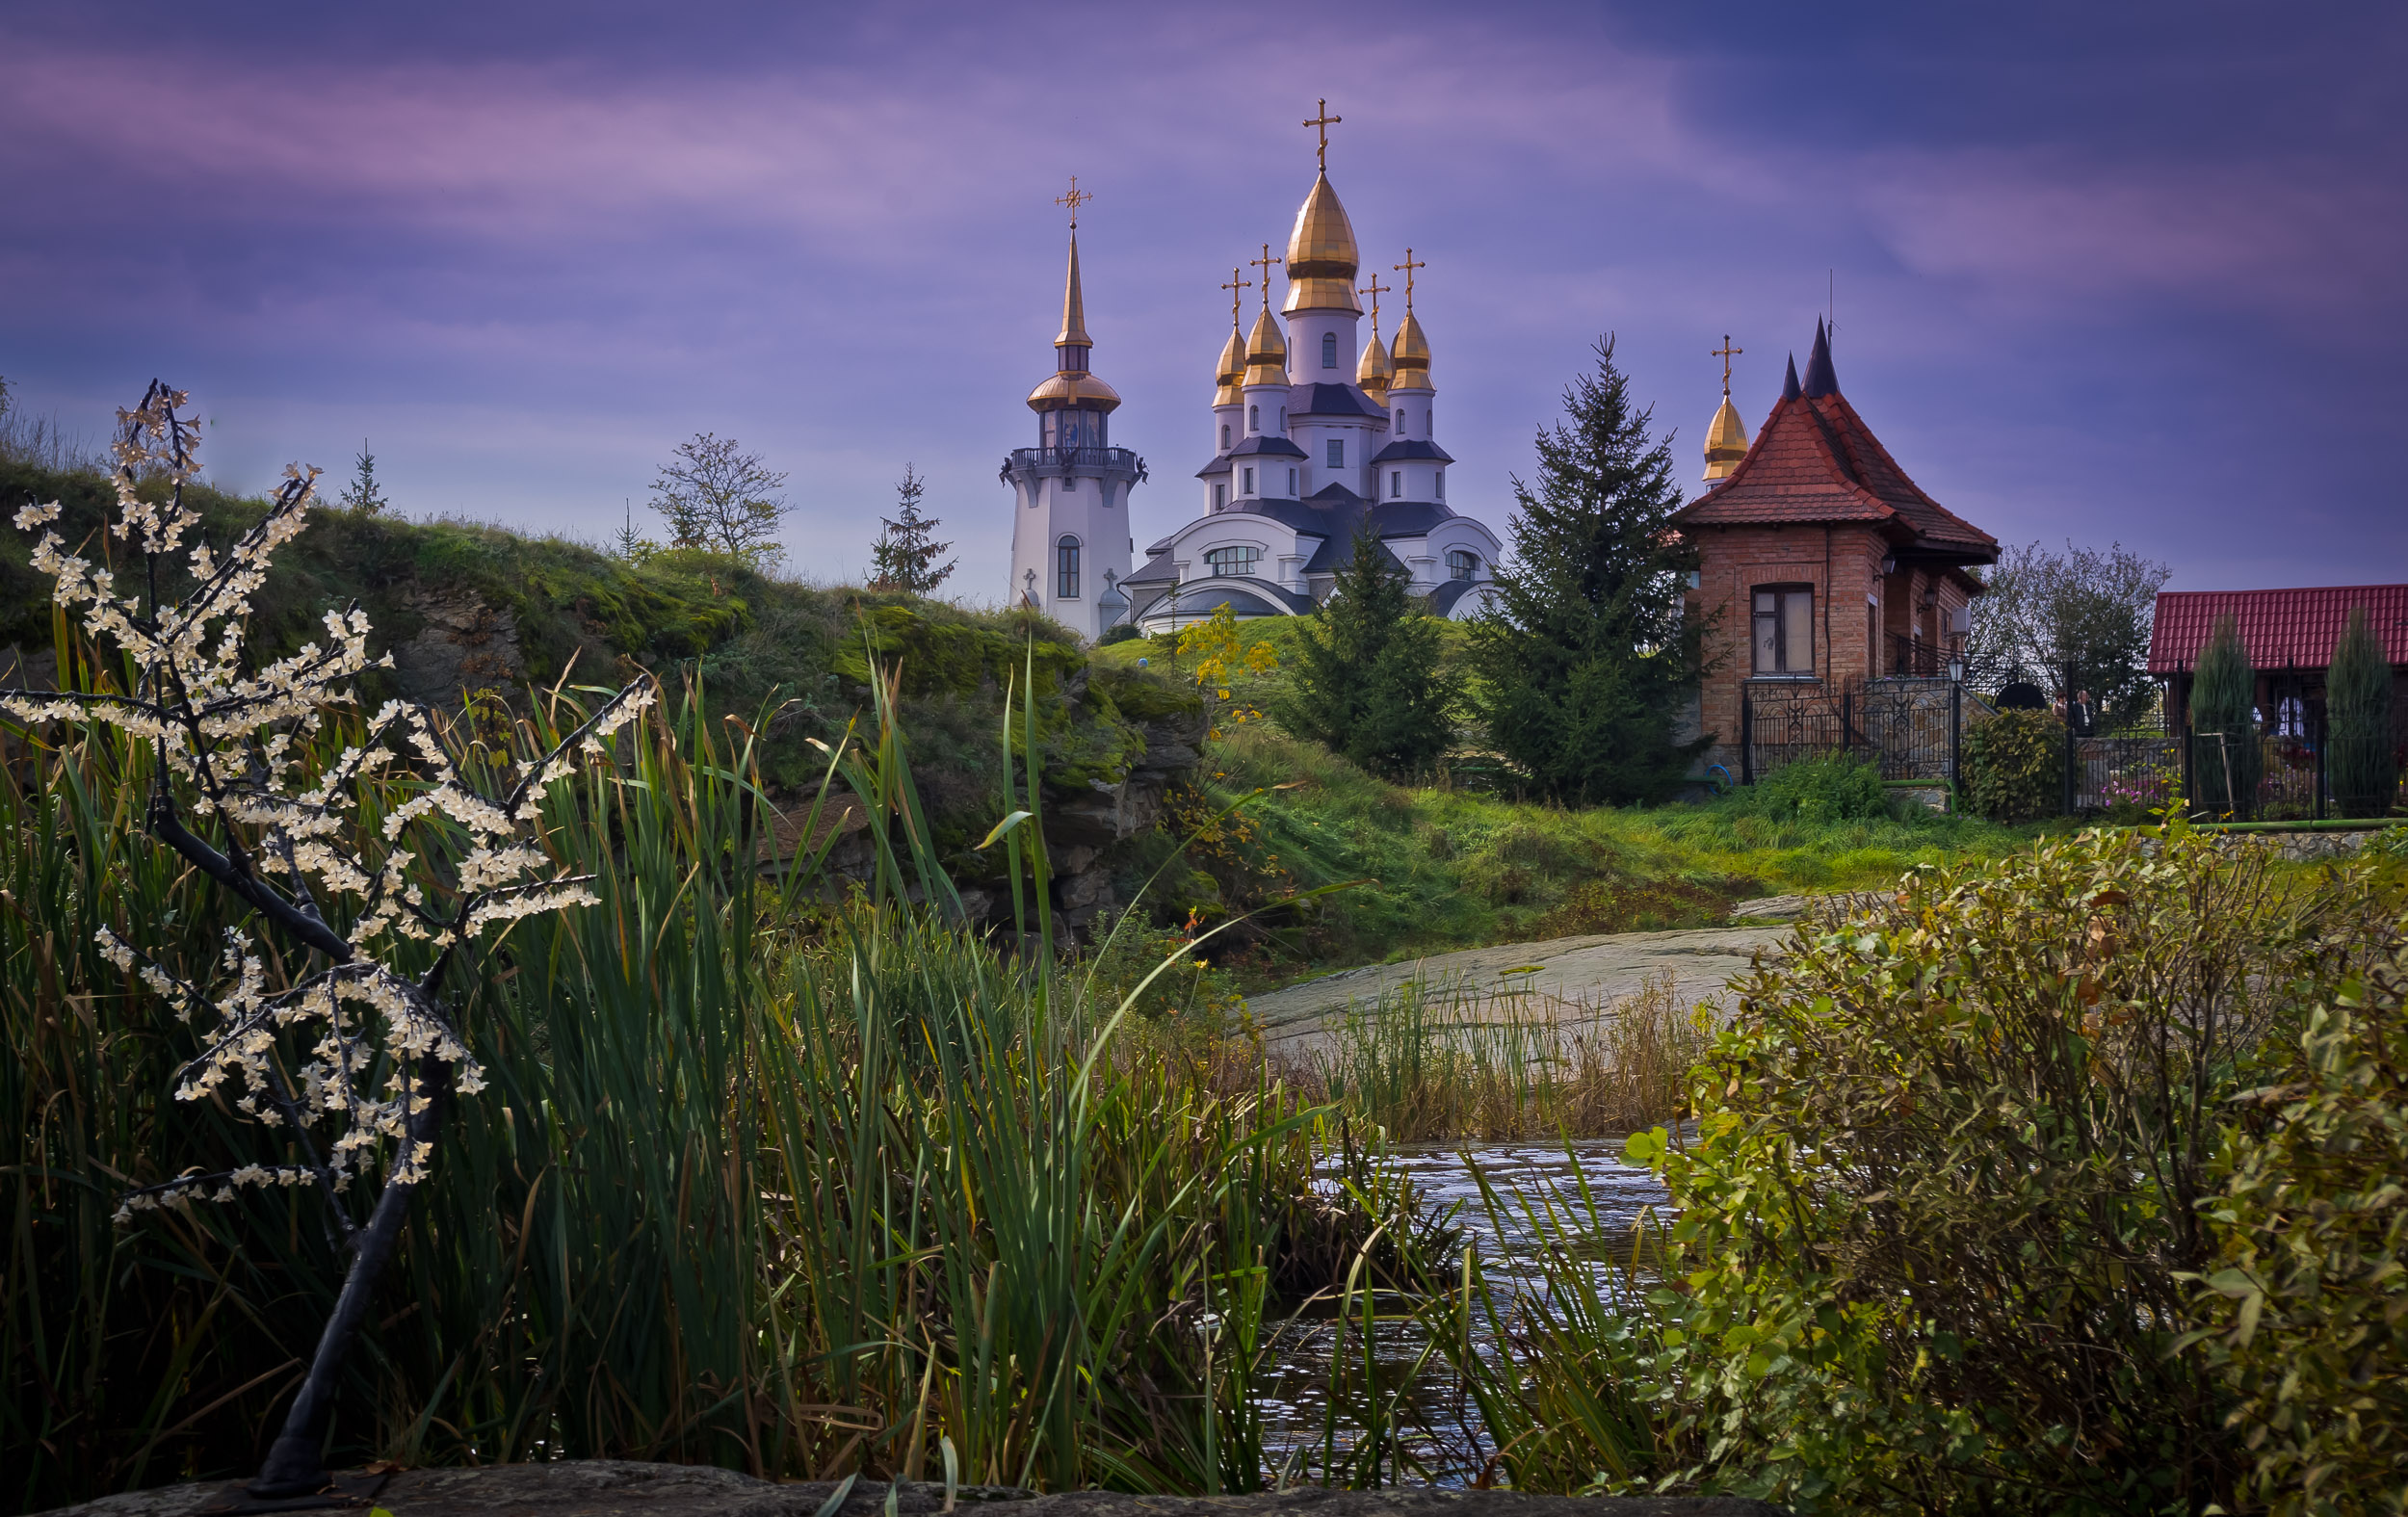
landscape, tree, blossom, architecture, sky, flower, building, chateau, river, evening, reflection, tower, church, place of worship, 2012, estate, greaterphotographers, buky, rural area